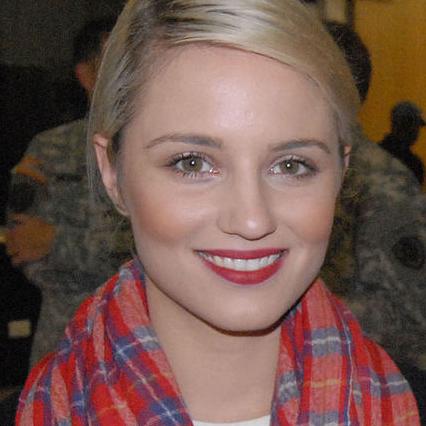
Age: 27